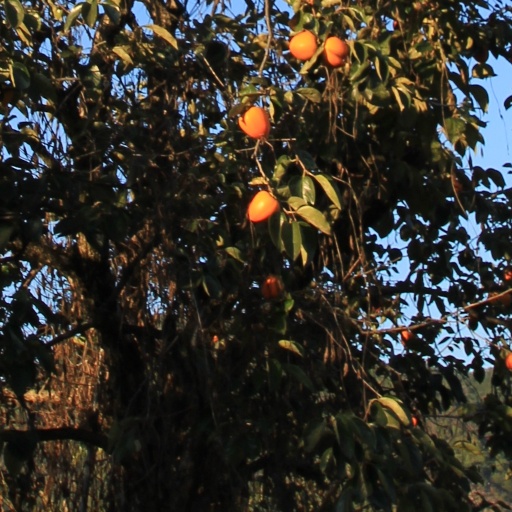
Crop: grape